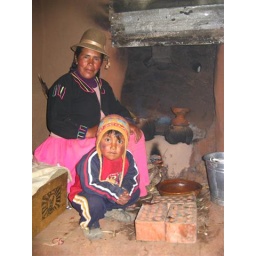
mama and her cheeky little boy in the kitchen